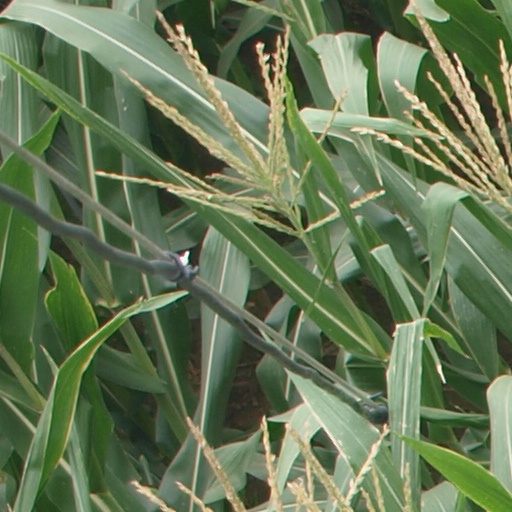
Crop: maize; corn